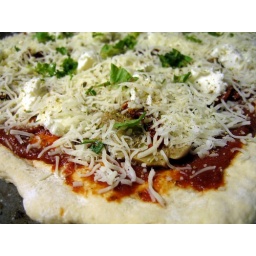
mushrooms, sundried tomatoes, and goat cheese. we even used herbs we harvested from pots in the bedroom. nerds.